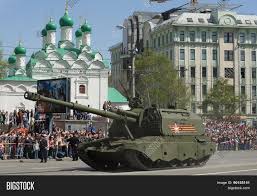
Label: Self Propelled Artillery